Cultural depictions of Otto III, Holy Roman Emperor

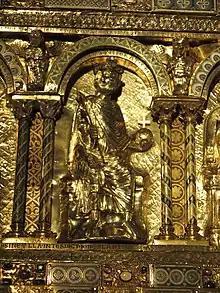
Otto III at the right side of the "Karlsschrein", Aachen Cathedral

Michel Parisse, reviewing Görich's work, notes that post-Schramm scholars are too focused on debunking the theories of their predecessors (with new theories quickly becoming considered as facts but having questionable facets of their own):